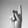
ASL letter: K